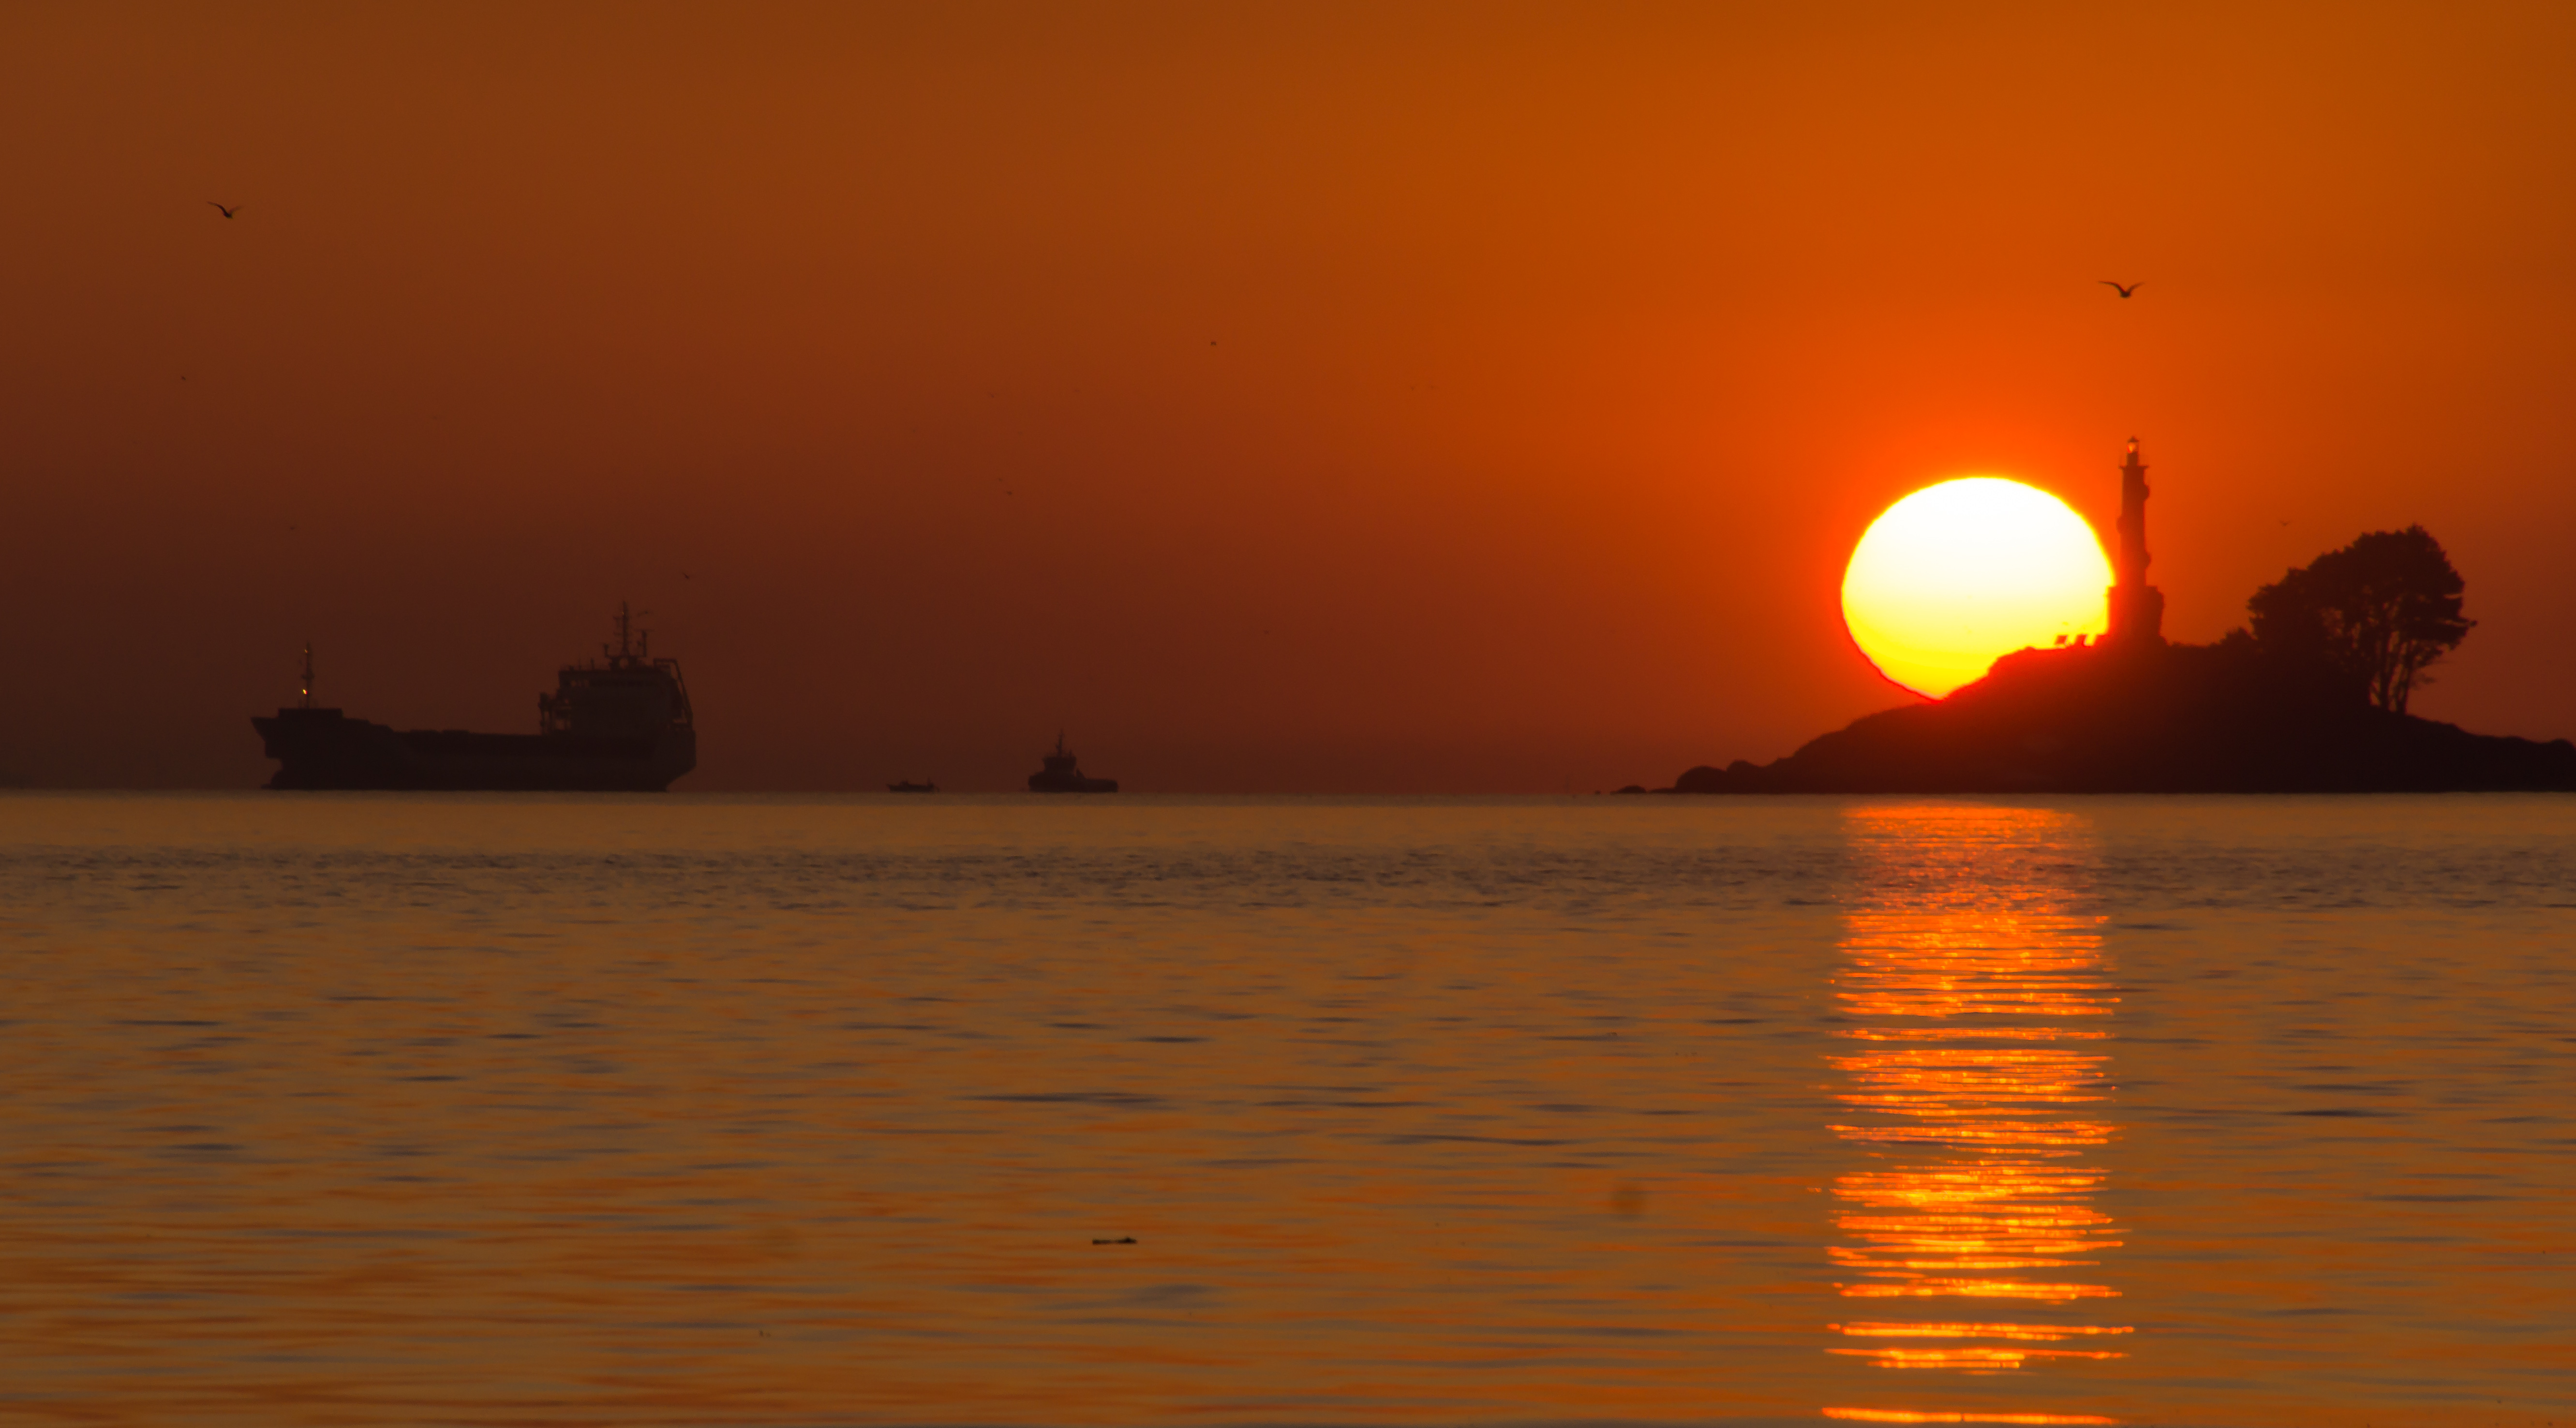
landscape, sea, ocean, horizon, sun, sunrise, sunset, sunlight, morning, dawn, photo, dusk, evening, reflection, spain, puestadesol, galicia, pontevedra, paisajes, tamron18270mmpzd, tamron18270, a77, espana, g, ggl1, gaby1, xovesphoto, lourido, sonya77, gphoto, xelodegalicia, 18270, sonya77v, afterglow, gabrielcoru a, atmospheric phenomenon